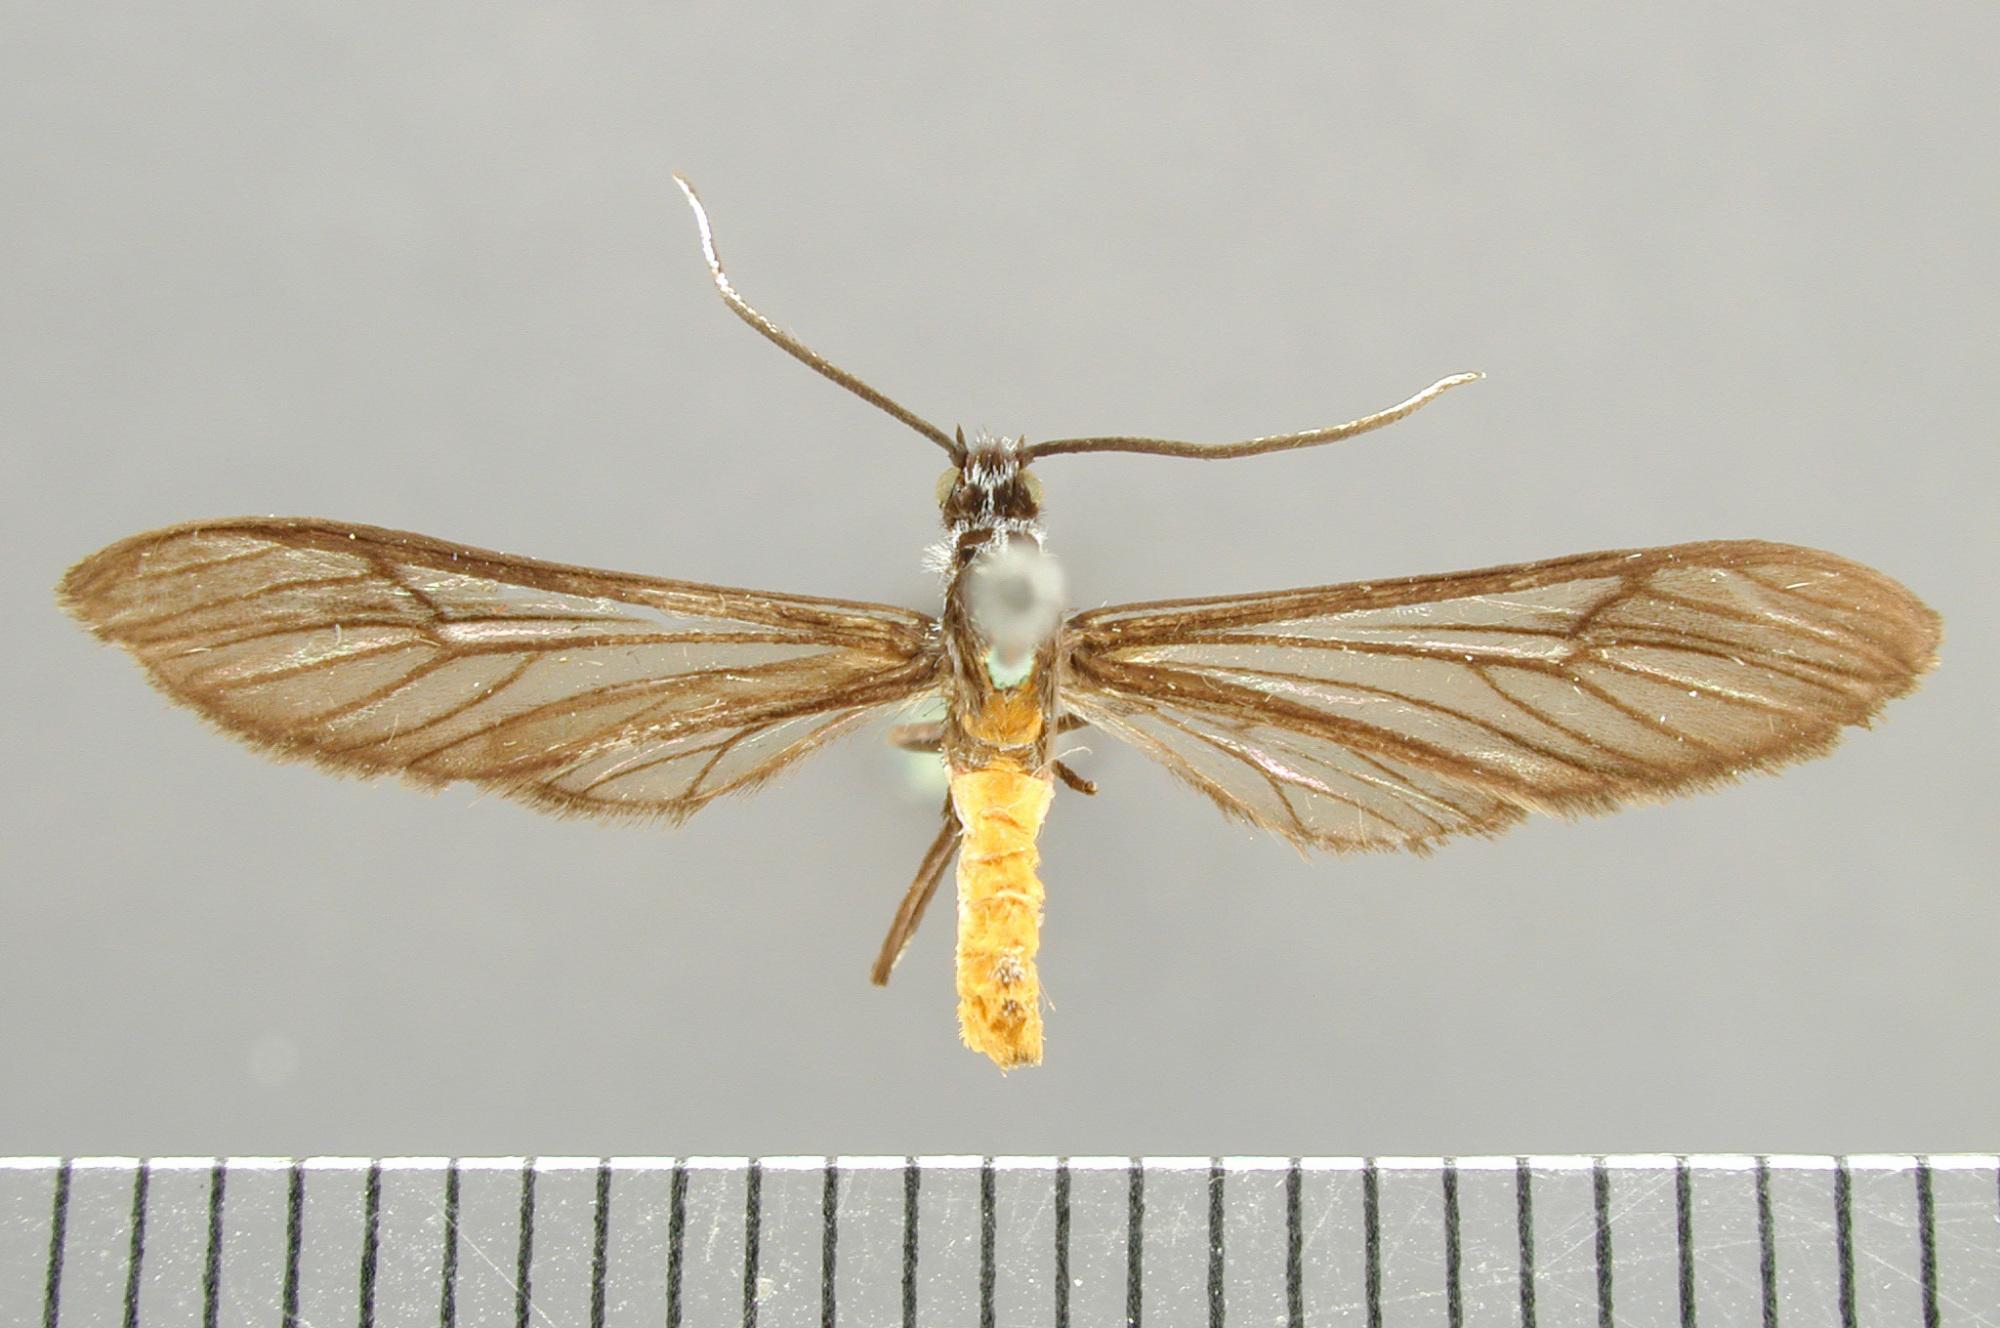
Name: Saurita improvisa
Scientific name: Saurita improvisa Schaus, 1912
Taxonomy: Animalia, Arthropoda, Insecta, Lepidoptera, Arctiidae
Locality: Juan Vinas, Cartago, Costa Rica